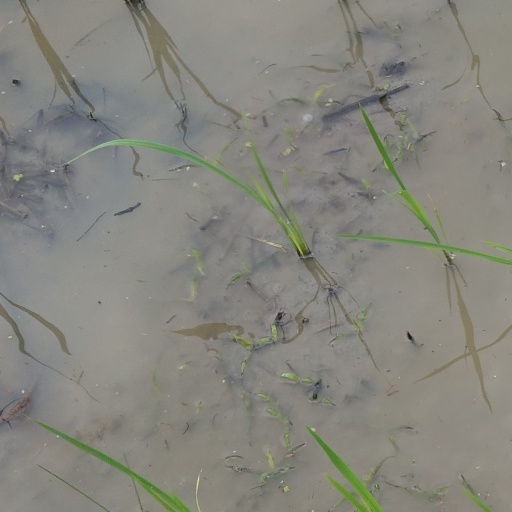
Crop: rice